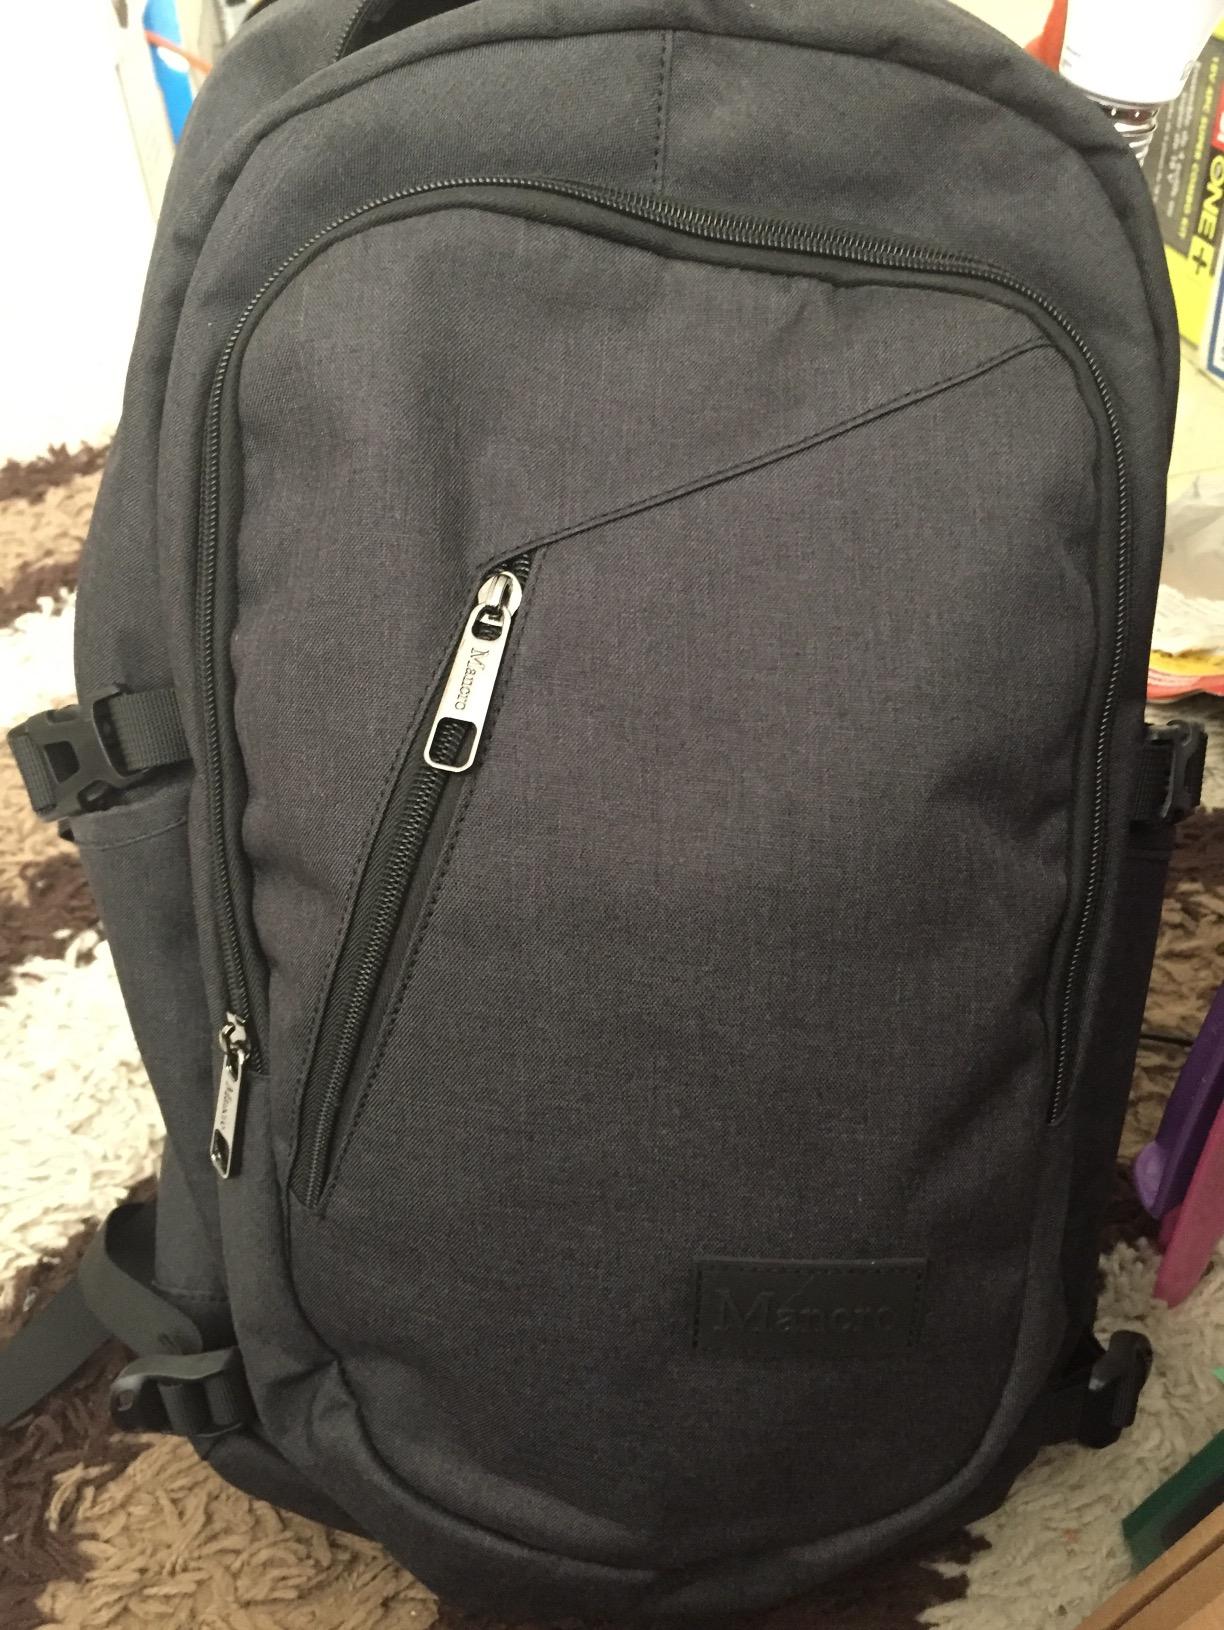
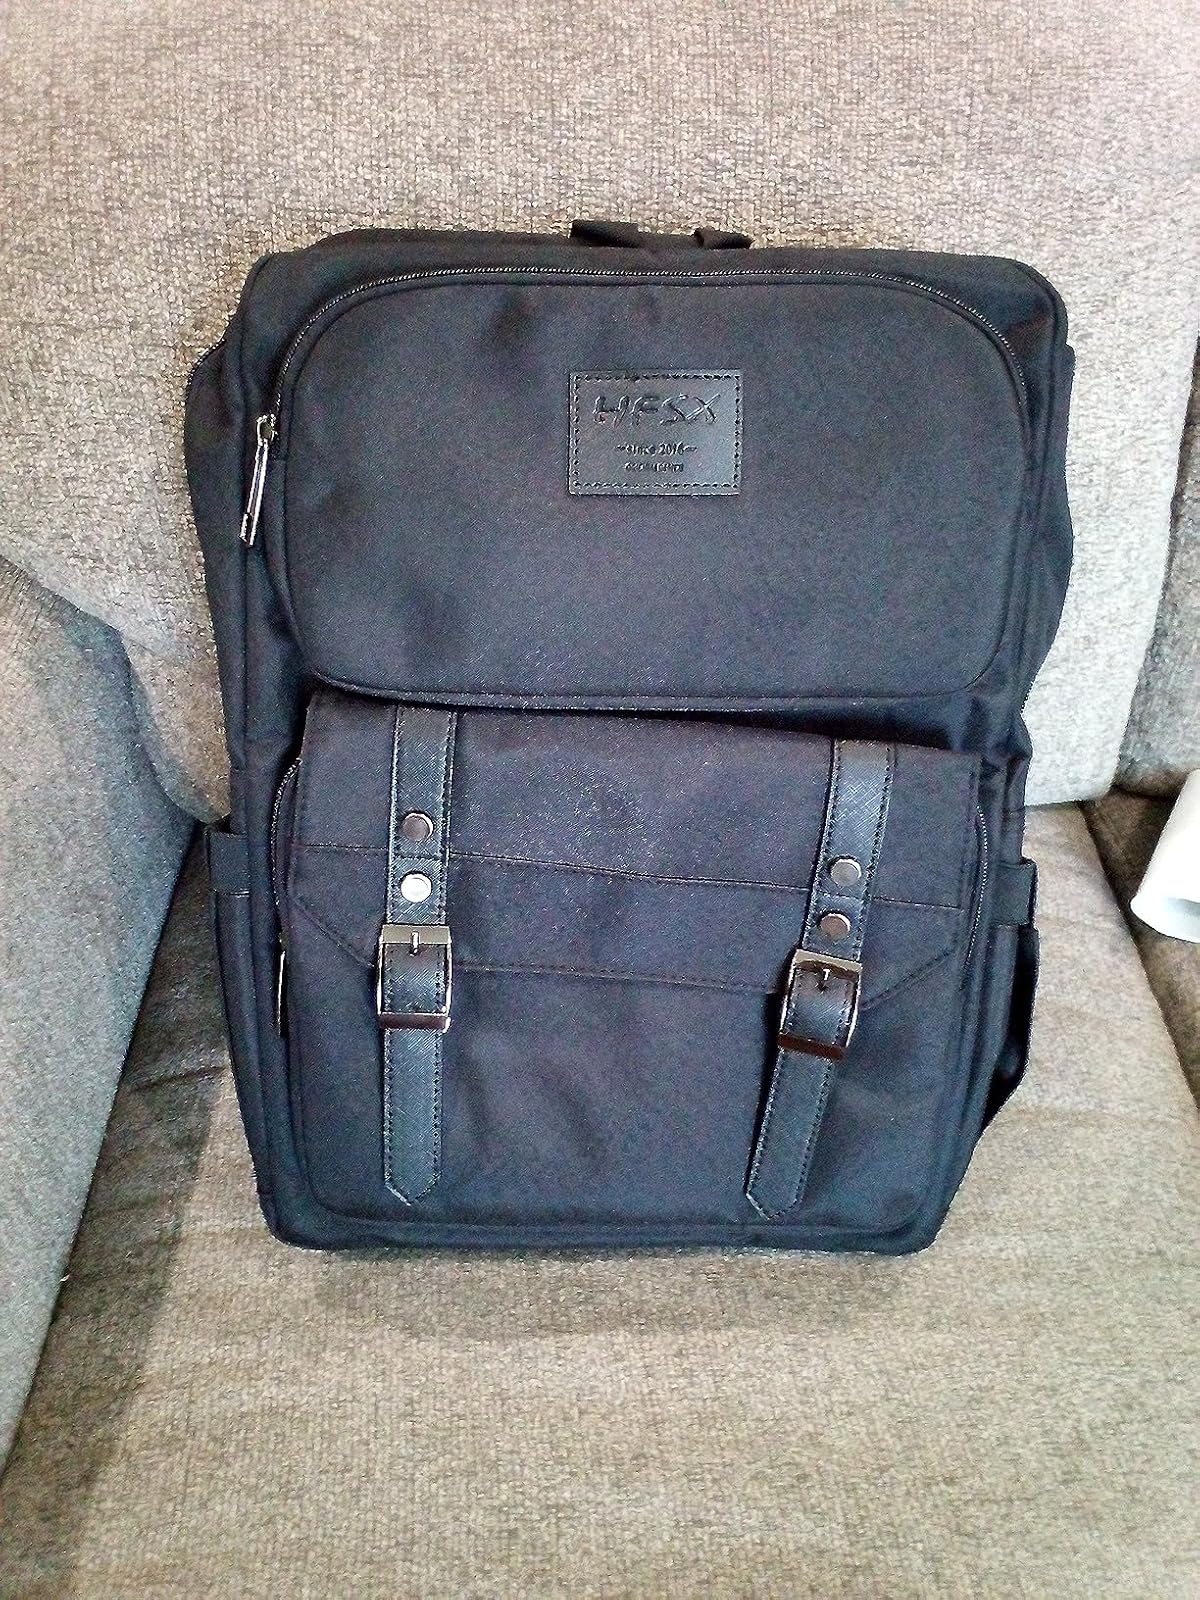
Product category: bag
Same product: no